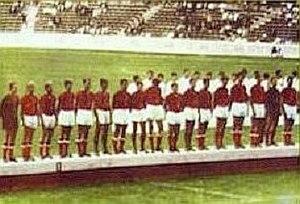
La Hongrie, vice-championne olympique de football en 1972, 'Munchen 72', Panini figurina n°44.
Les épreuves de football des Jeux olympiques d'été de 1972 se disputent du 27 août au 10 septembre.